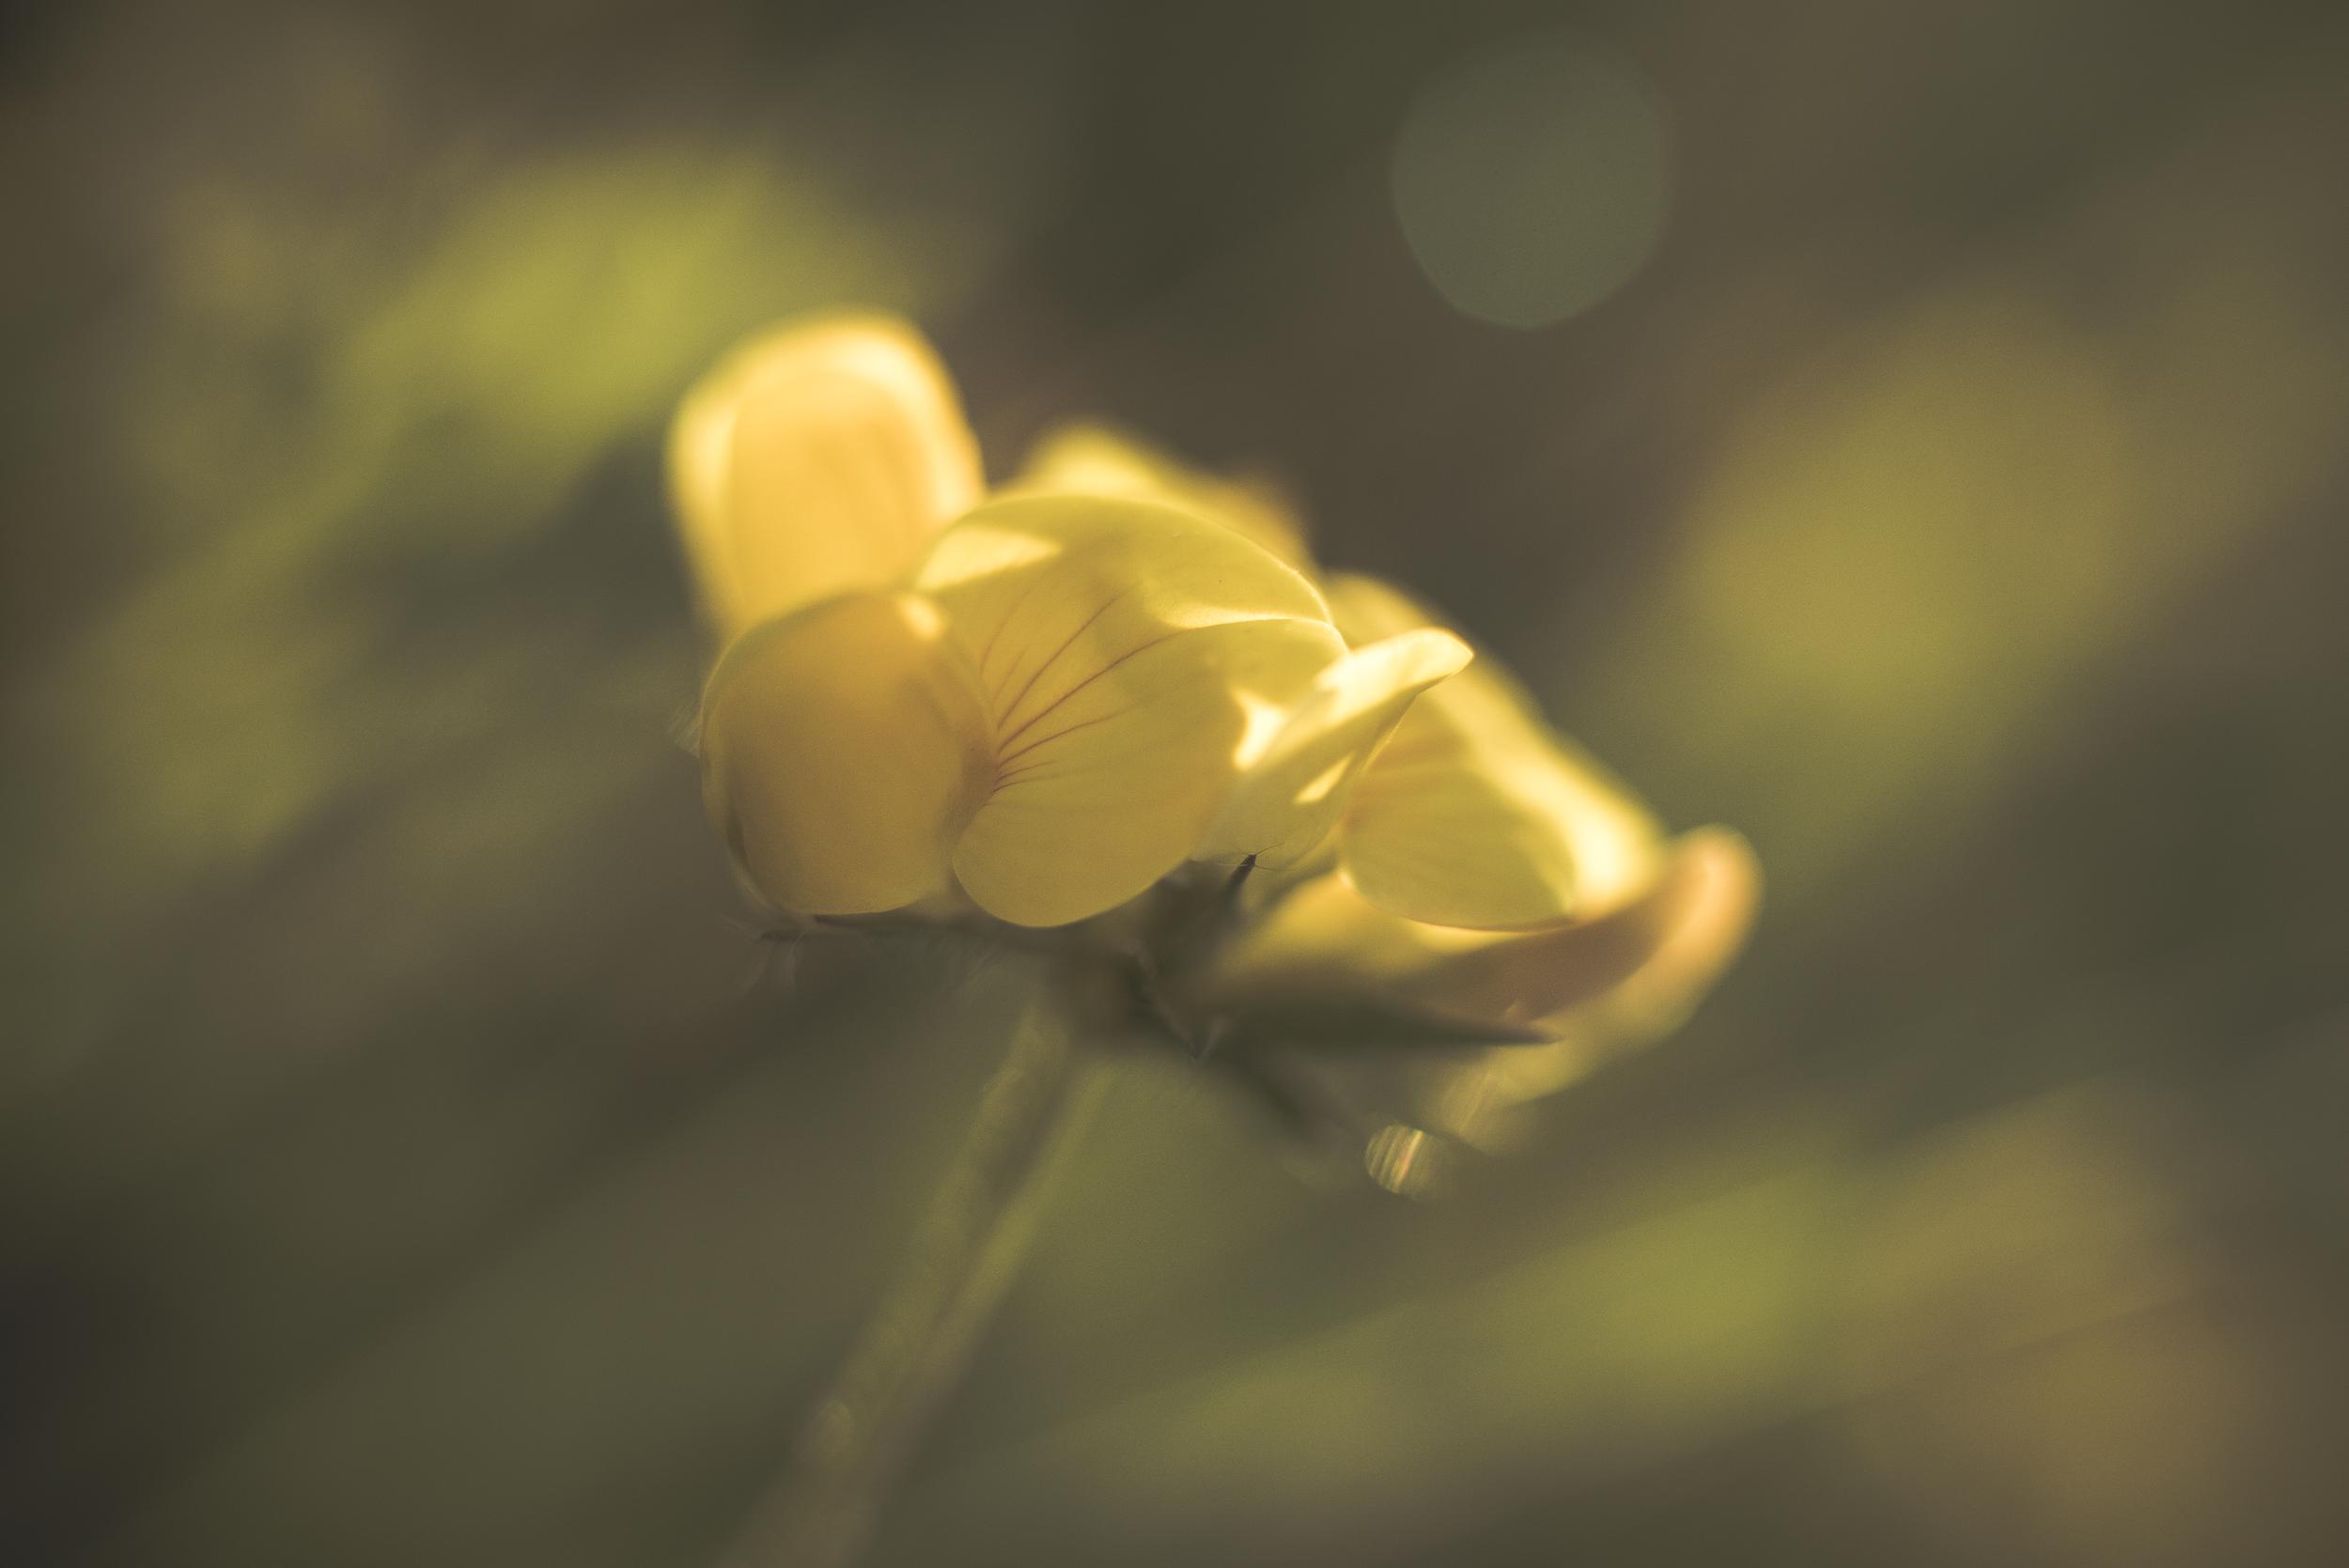
nature, blossom, dew, light, plant, photography, sunlight, leaf, flower, petal, pollen, green, macro, darkness, nikon, yellow, closeup, flora, wildflower, close up, fleur, jaune, lumiere, nikkor, d750, bud, 500mmf18, curuyann, moisture, macro photography, flowering plant, plant stem, land plant